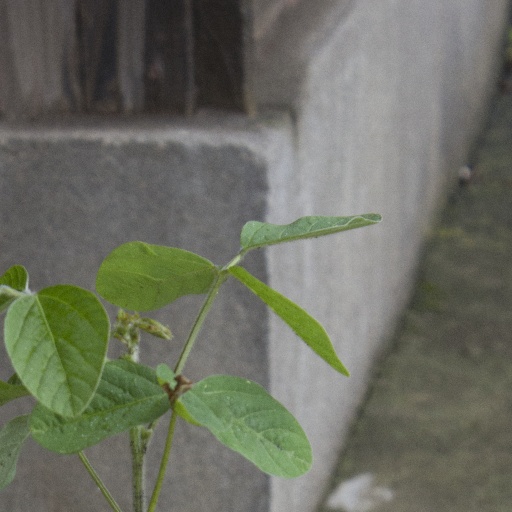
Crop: soybean